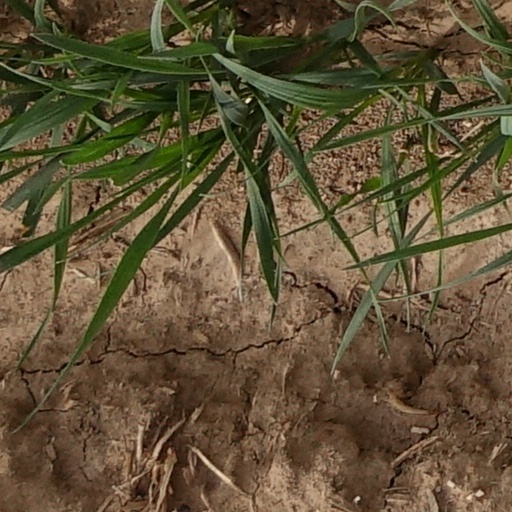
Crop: wheat